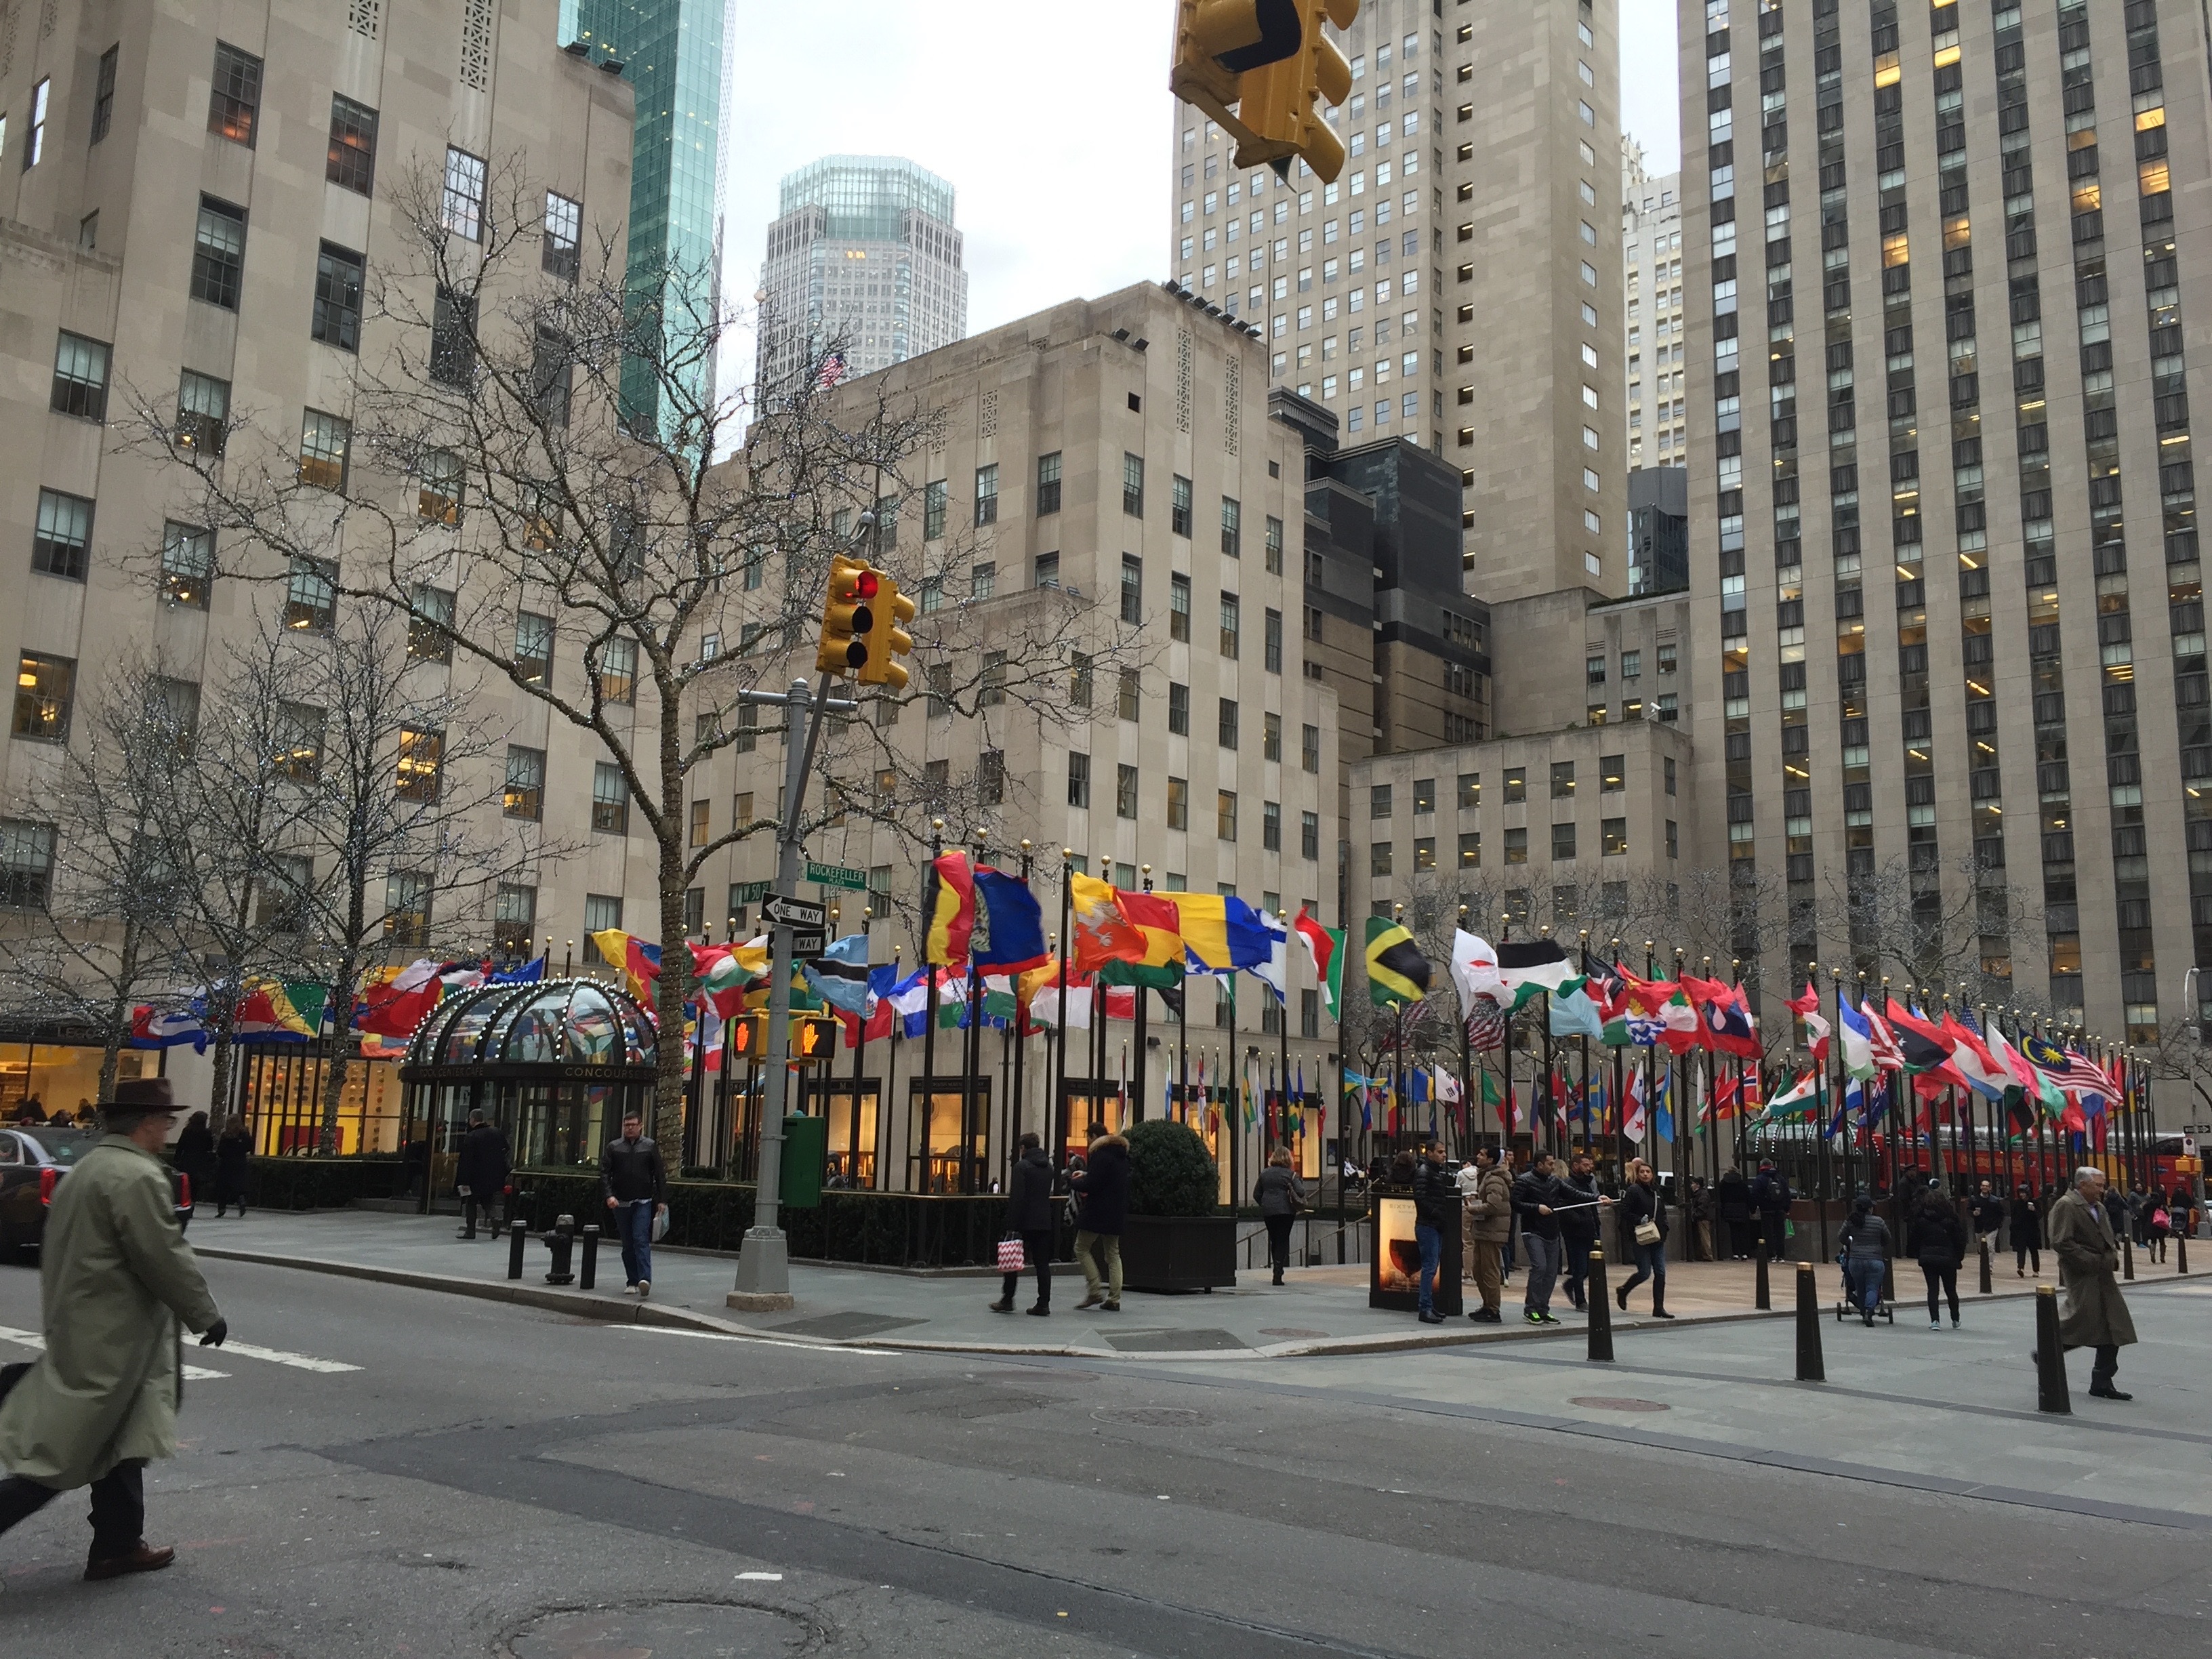
pedestrian, road, street, crowd, downtown, plaza, parade, festival